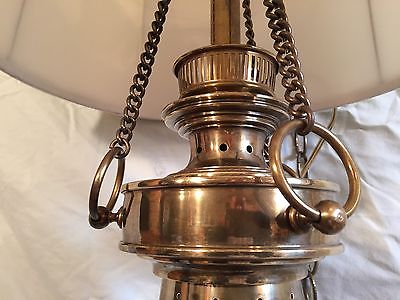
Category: lamp